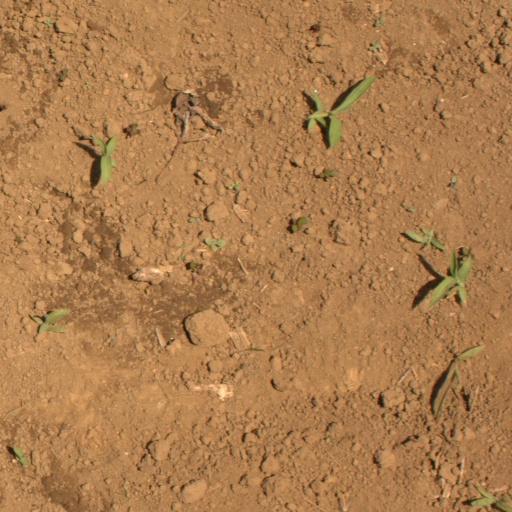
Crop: Jerusalem artichoke